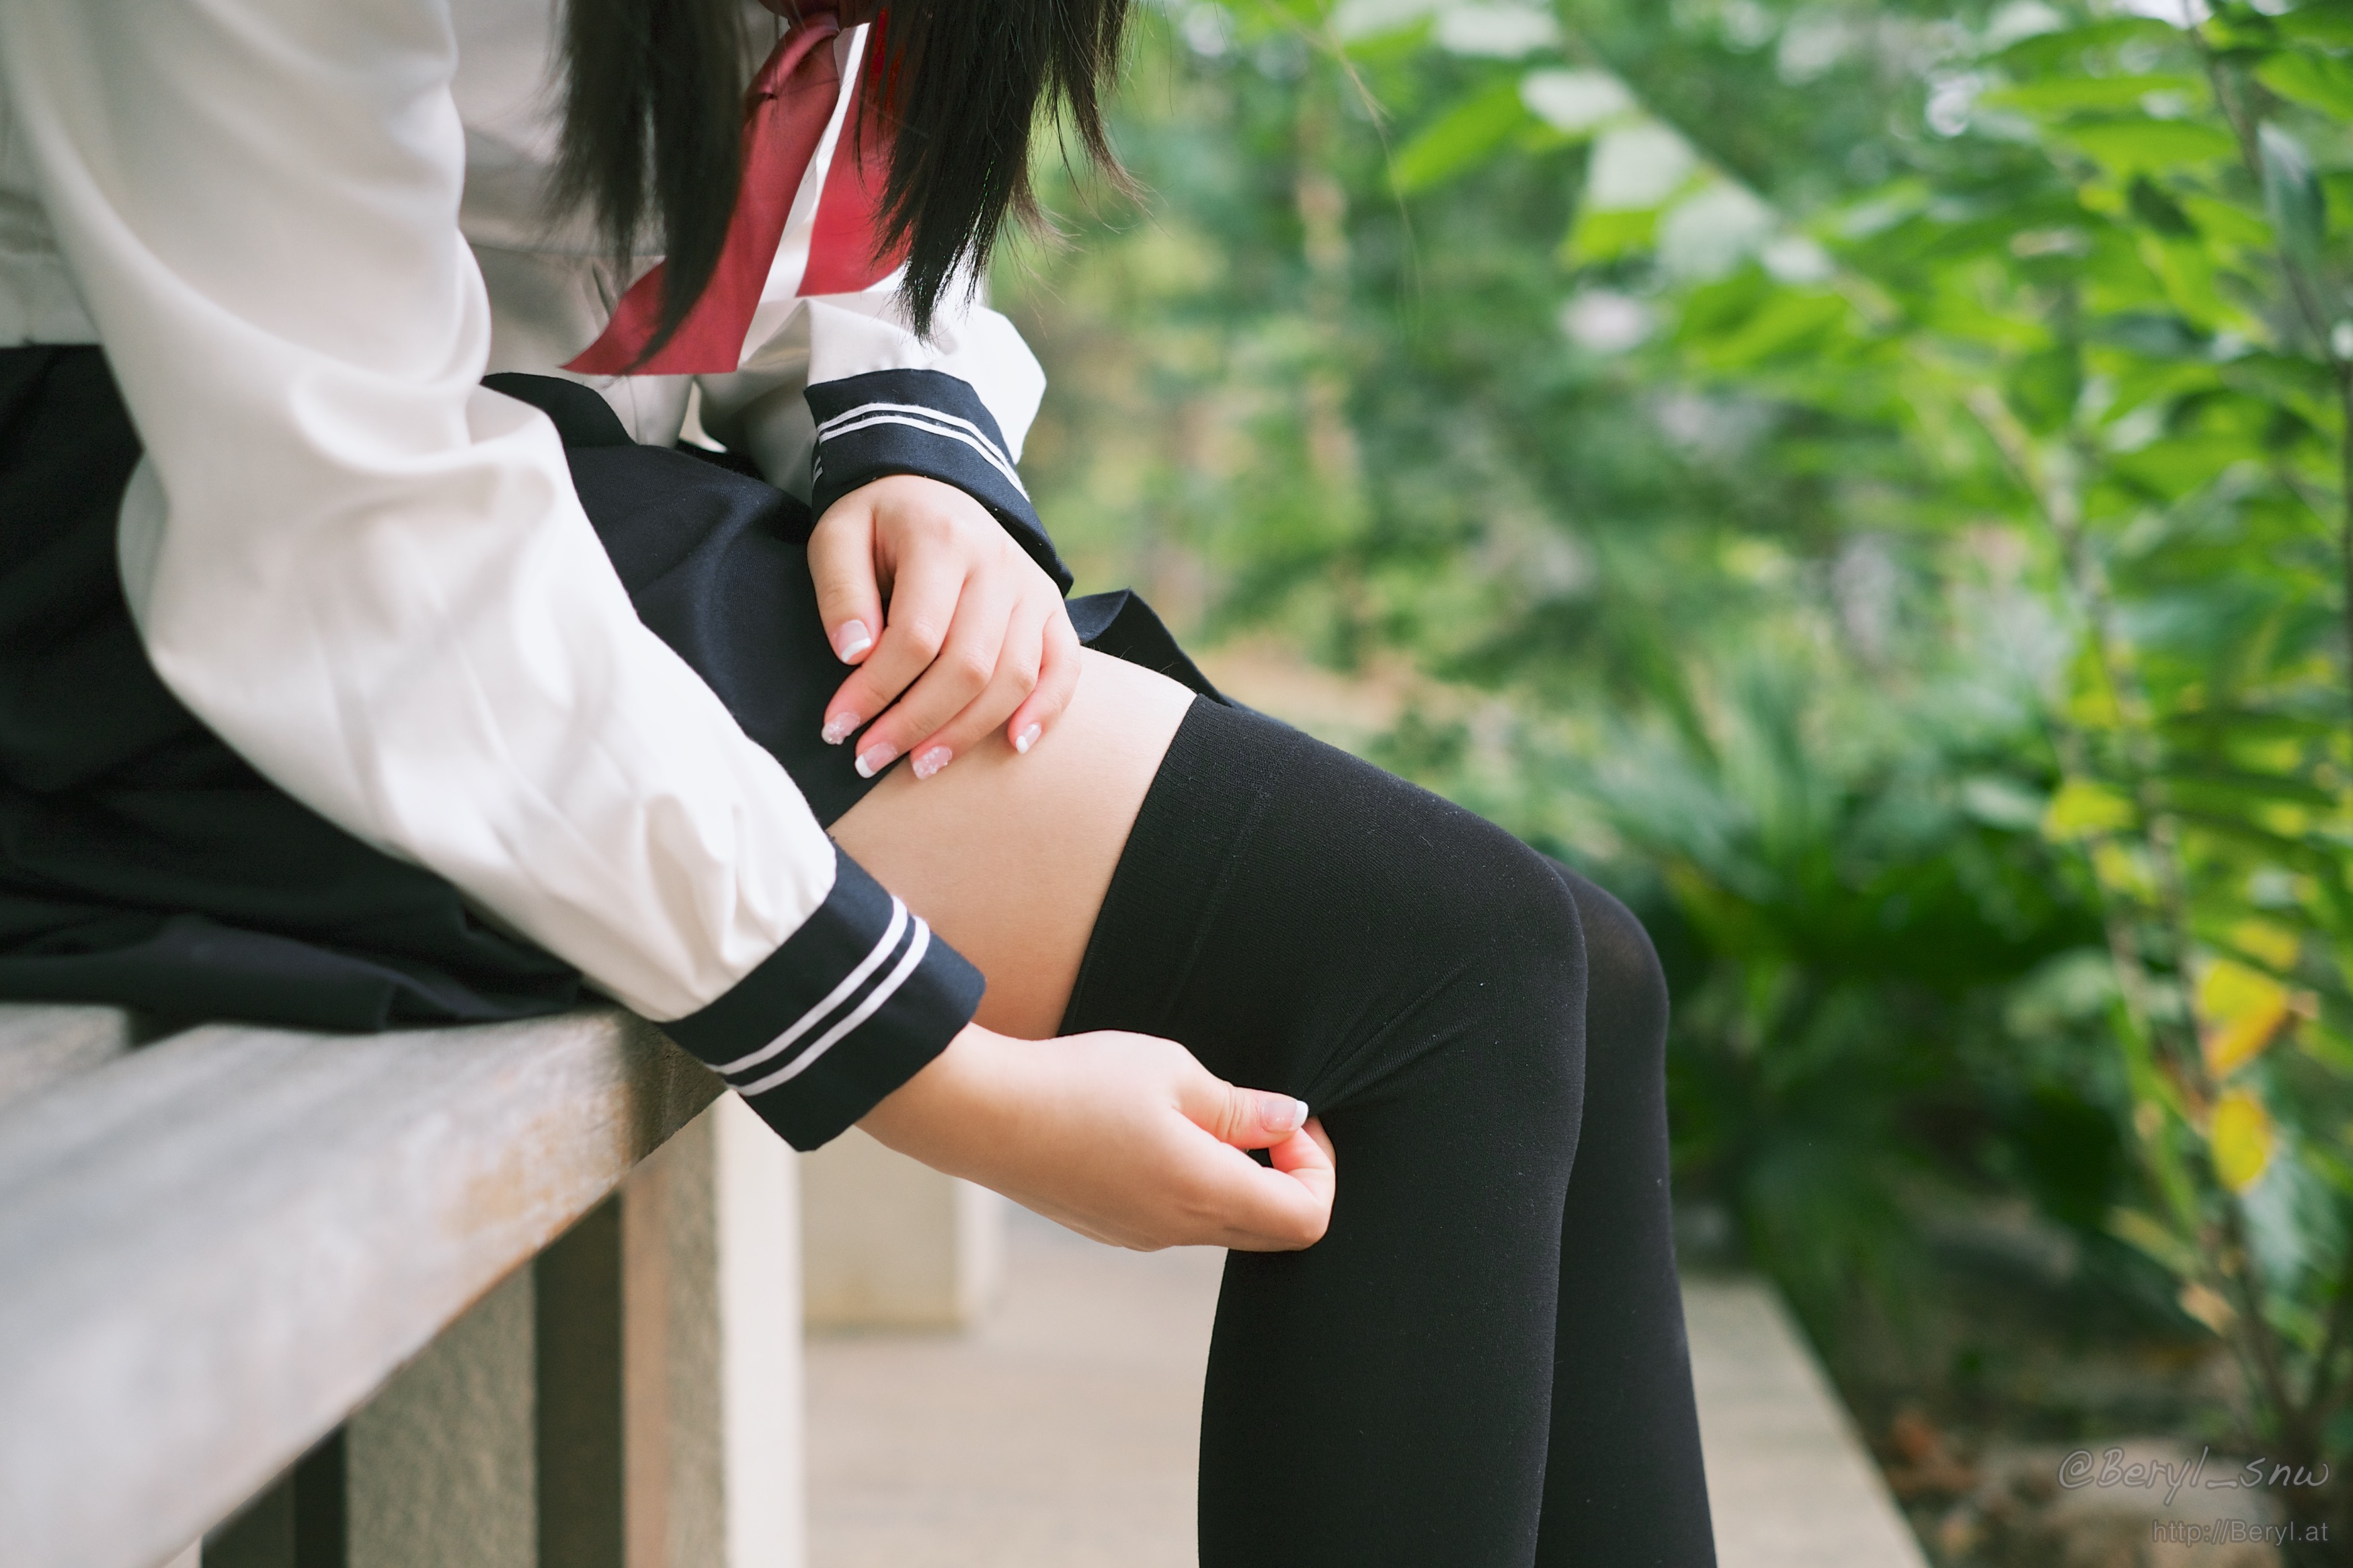
bokeh, blur, girl, woman, photography, cute, fujifilm, leg, portrait, model, spring, park, clothing, garden, bride, groom, dress, hands, 35mm, legs, tiny, faceless, uniform, school, costume, longhair, socks, tights, kneesocks, schoolgirl, schooluniform, twintails, kneehigh, fujifilmxpro1, xf35mmf14r, xpro1, opaque, fujinonxf35mmf14r, fujifilminstax, photo shoot